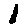
Label: 1